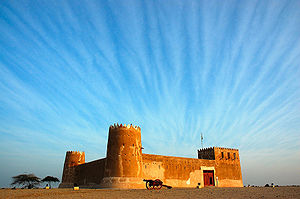
Al Zubarah
Zubara Fort
Al Zubarah er en forladt ruinby, som ligger på Qatars nordvestlige kyst ca. 105 km fra hovedstaden Doha. Kommunen, der huser Zubarah, hedder Madinat ash Shamal.